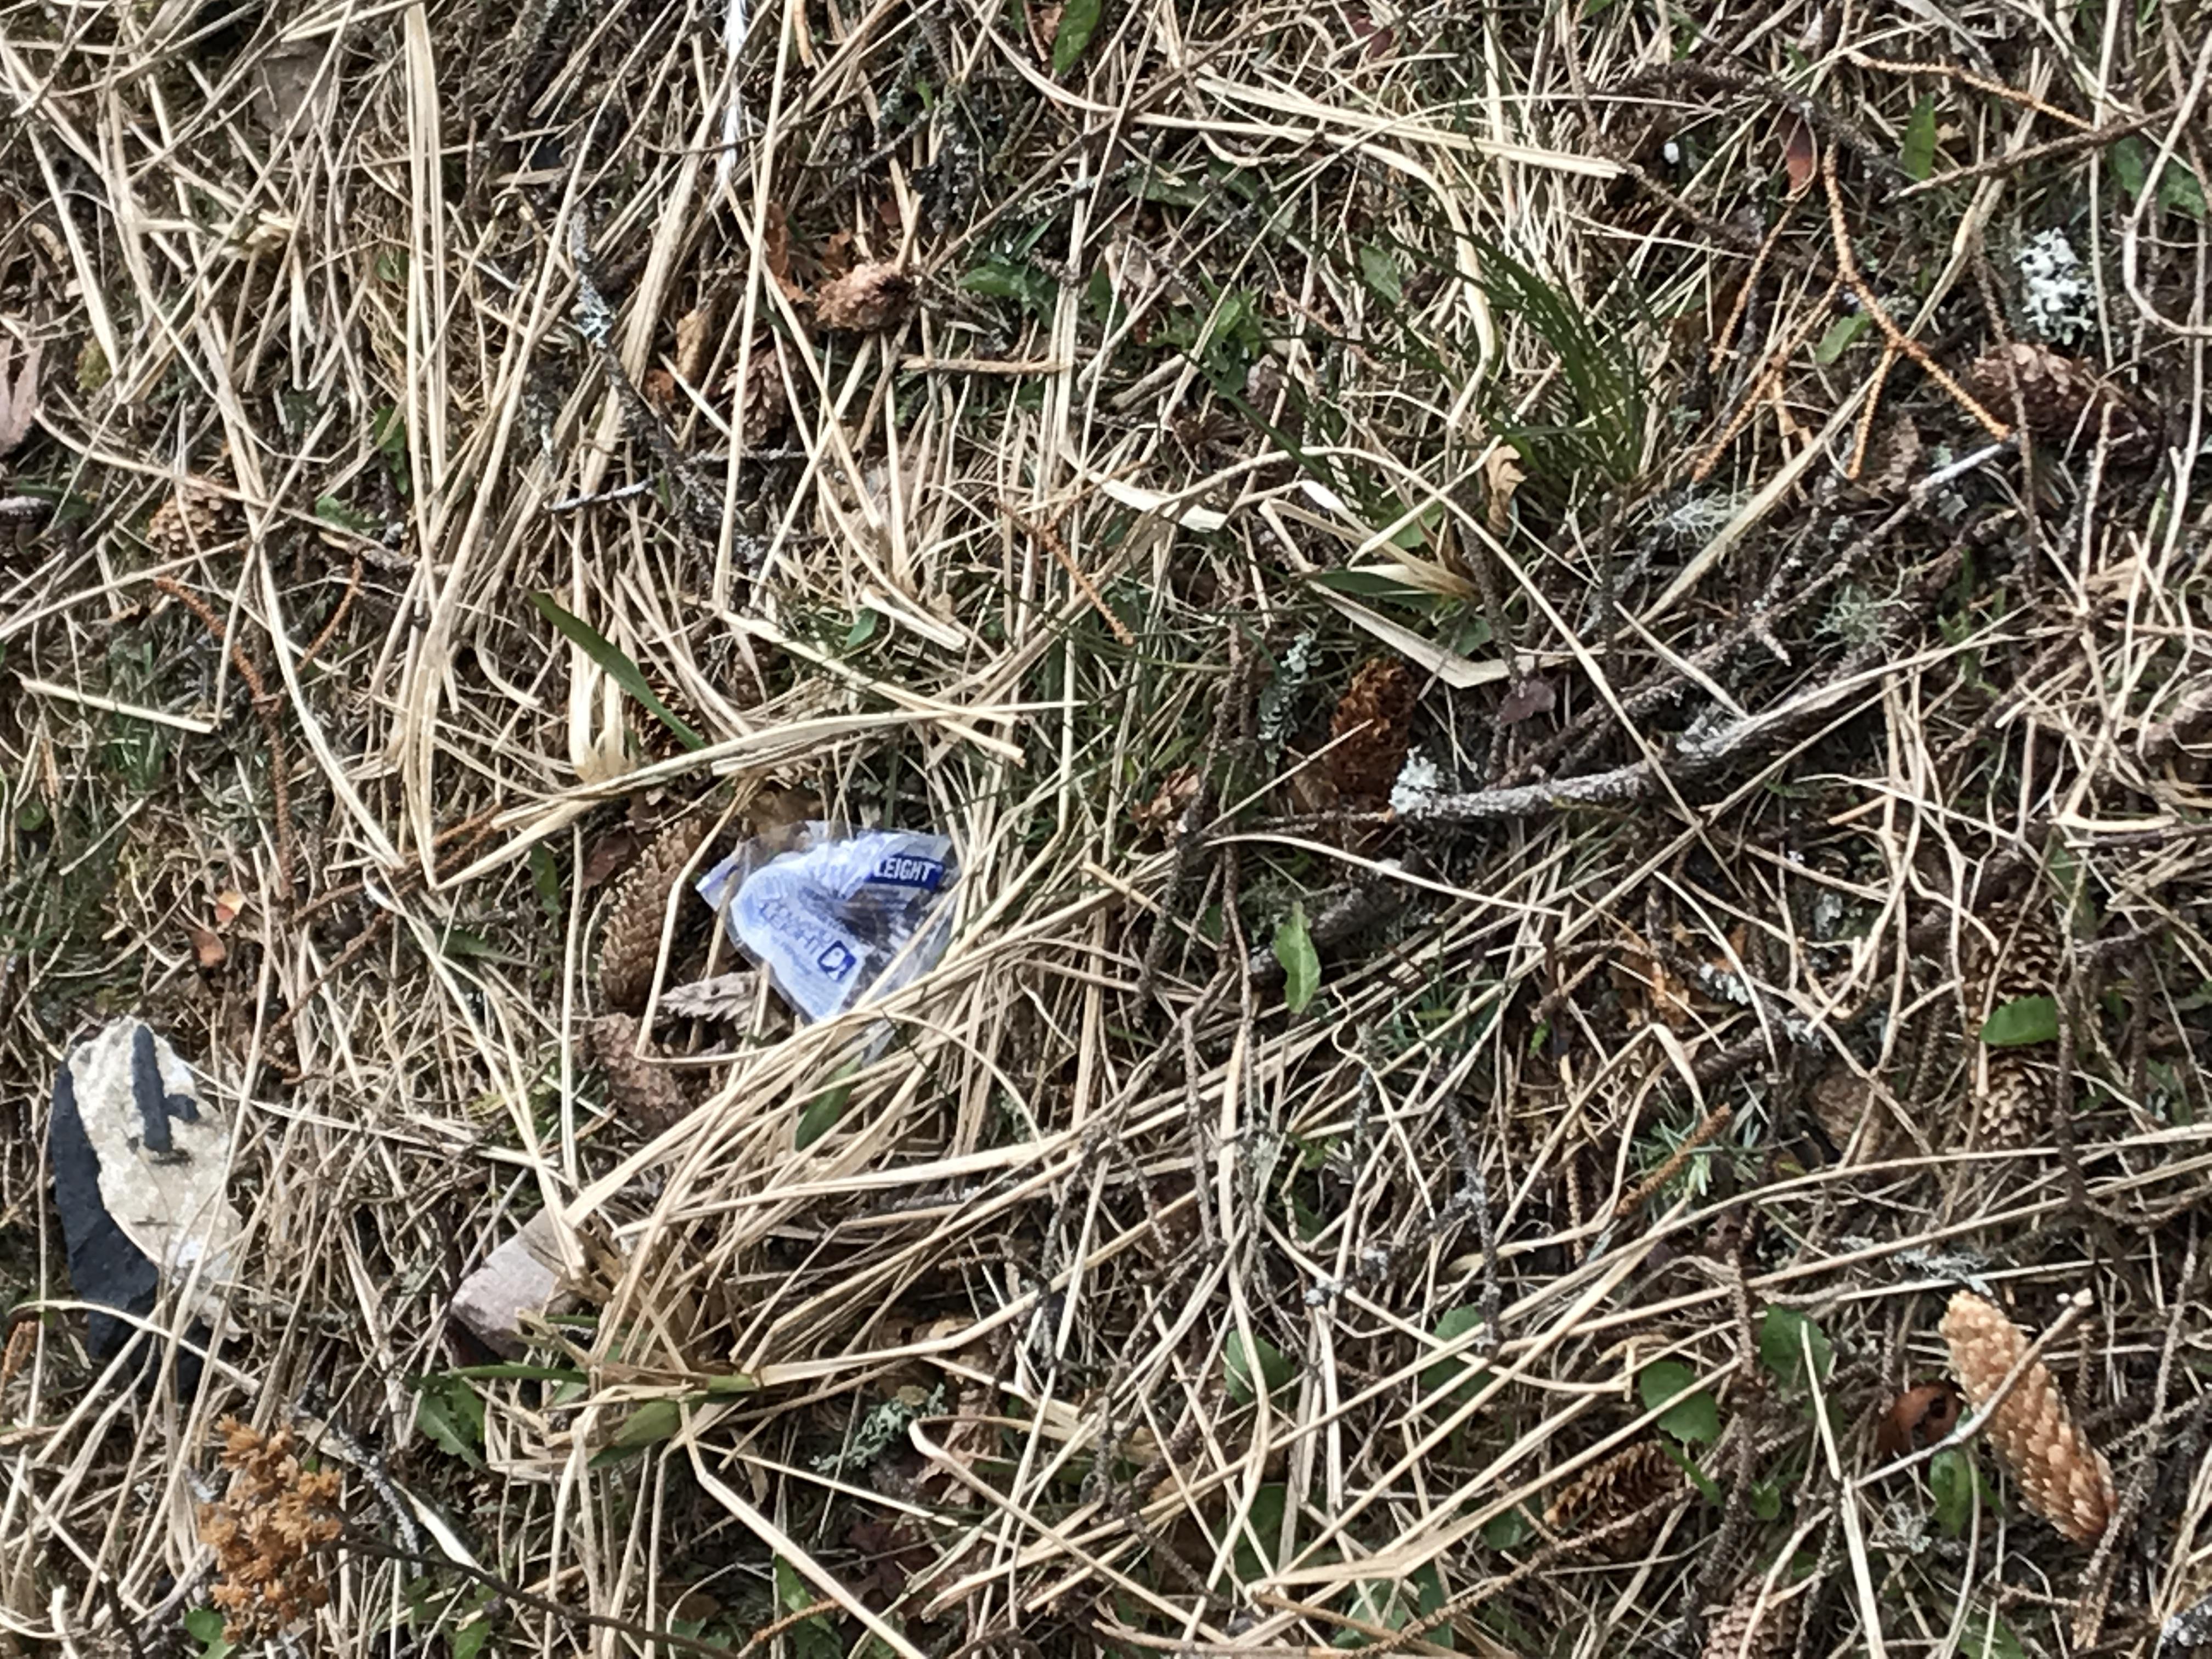
Object: Plastic film (Plastic bag & wrapper)